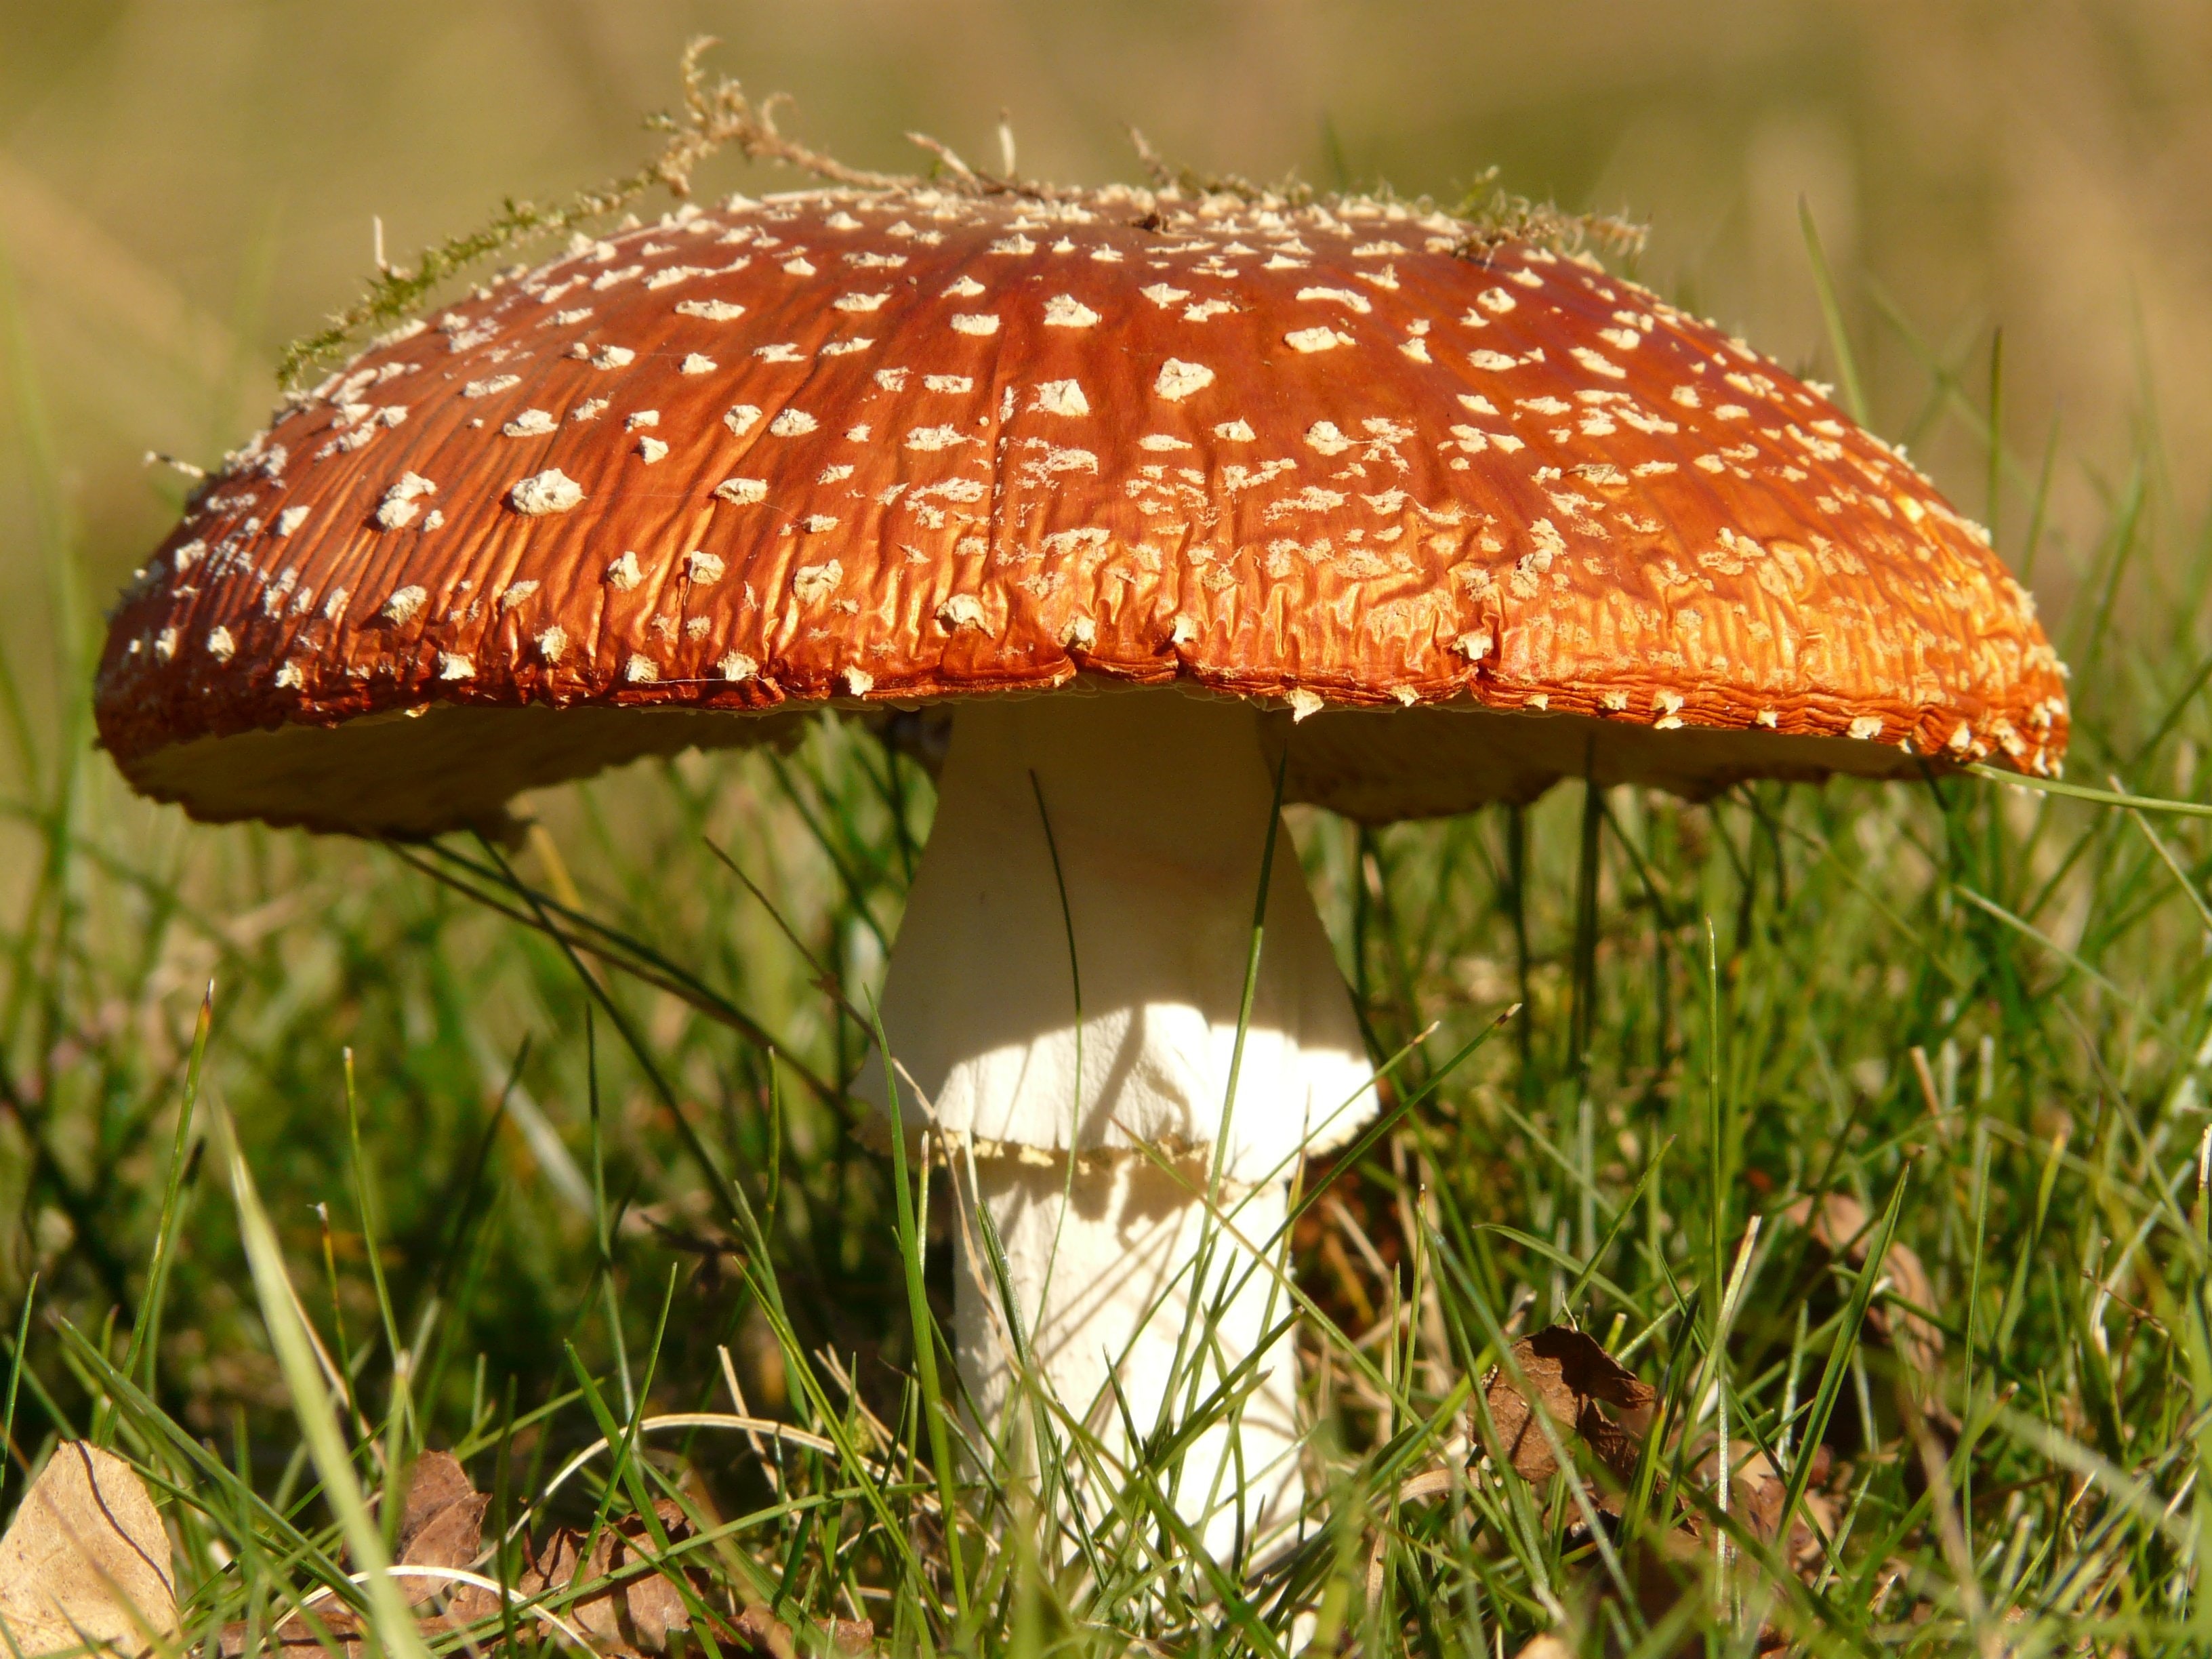
agaricaceae, natural landscape, agaric, penny bun, fungus, agaricomycetes, mushroom, edible mushroom, medicinal mushroom, agaricus, bolete, biome, terrestrial plant, grass family, organism, wildlife, grass, plant, champignon mushroom, russula integra, plant stem, fawn, plant community, fodder, landscape, matsutake, autumn, oyster mushroom